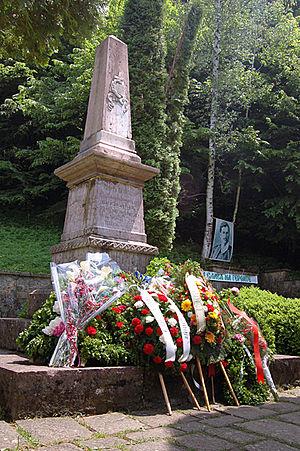
Georgi Benkovski est le pseudonyme de Gavril Gruev Hlatev. Il est un acteur central de la grande insurrection bulgare d'avril 1876.